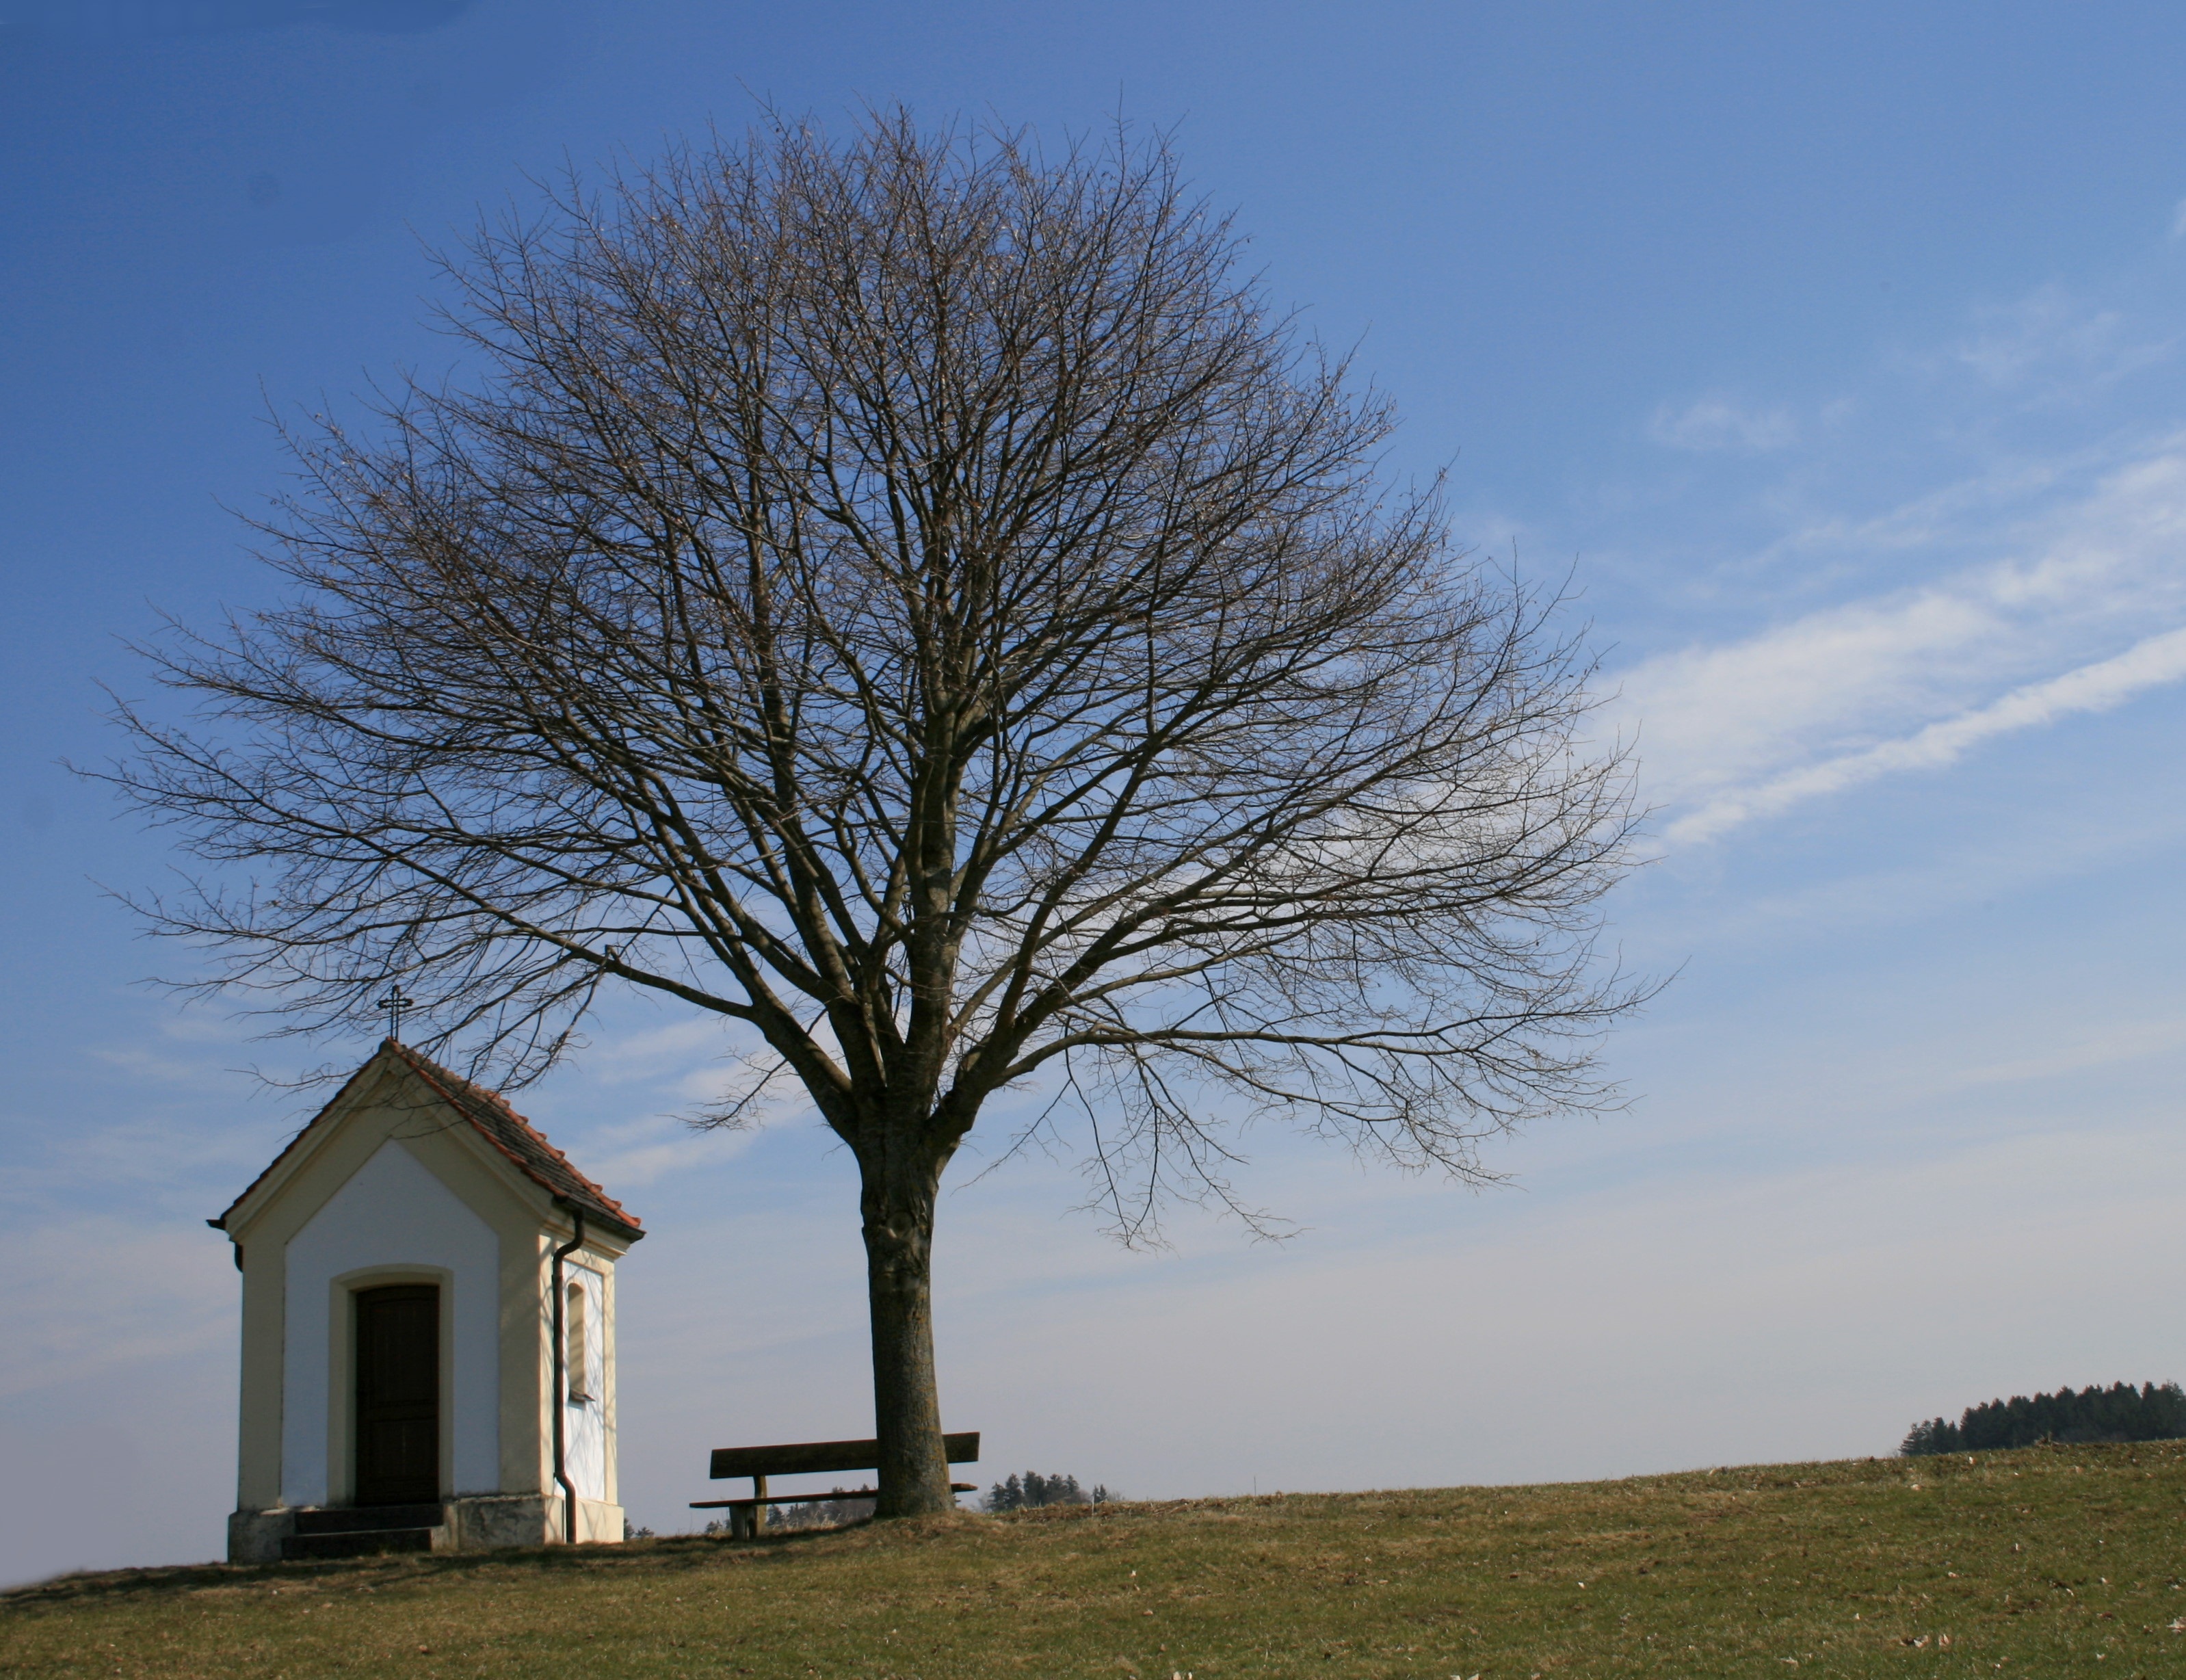
landscape, tree, nature, grass, cloud, plant, sky, field, meadow, prairie, hill, wind, spring, green, blue, plain, bank, idyll, rural area, feldkapelle, atmospheric phenomenon, woody plant